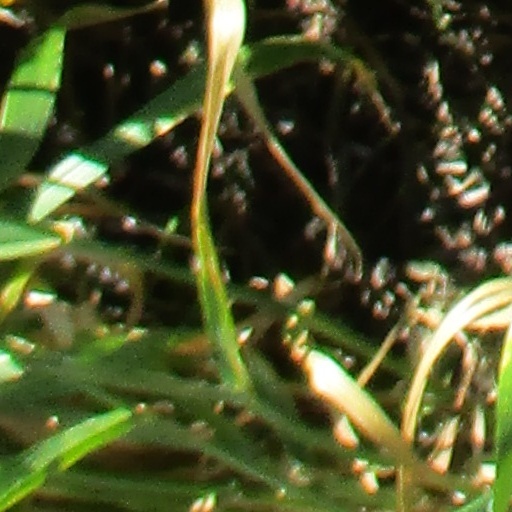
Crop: wheat